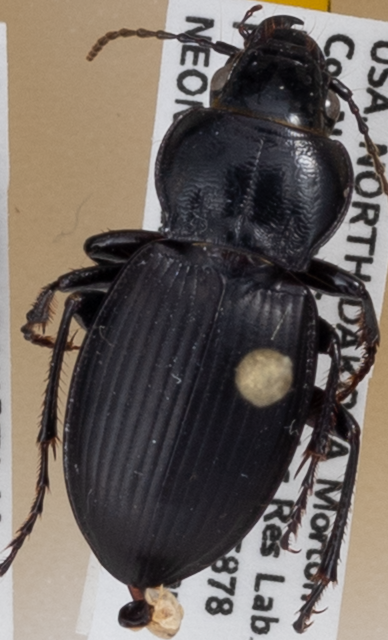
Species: Cyclotrachelus torvus
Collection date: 2018-05-22
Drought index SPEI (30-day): -0.638
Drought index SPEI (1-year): -0.32
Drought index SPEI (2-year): -0.198